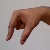
The image shows a hand gesture representing the letter 'Q' in Indian Sign Language.